That's the Woman I Want

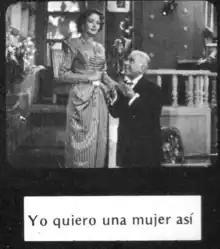

That's the Woman I Want (Spanish:Yo quiero una mujer así) is a 1950 Venezuelan-Argentine comedy film directed by Juan Carlos Thorry and starring Olga Zubarry, Francisco Álvarez, Héctor Monteverde and Amador Bendayán. It was Thorry's directorial debut, though he had gone to Venezuela to act, and was commercially successful. The film has been analyzed as part of Venezuelan film history, in particular by Central University of Venezuela academic María Gabriela Colmenares.